Filial piety

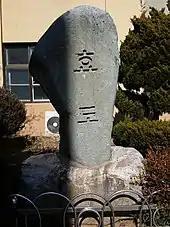
Mushroom-shaped tone with inscription in Korean letters

Filial piety is regarded as a principle that ordered society, without which chaos would prevail. It is described as "an inevitable fact of nature", as opposed to mere convention, and it is seen to follow naturally out of the father-son relationship. In the Chinese tradition of patriarchy, roles are upheld to maintain the harmony of the whole. According to the Neo-Confucian philosopher Cheng Hao, relationships and their corresponding roles "belong to the eternal principle of the cosmos from which there is no escape between heaven and earth".